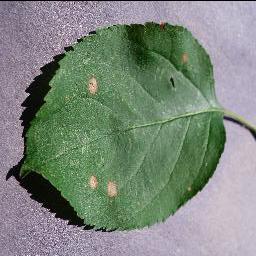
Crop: apple
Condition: black_rot